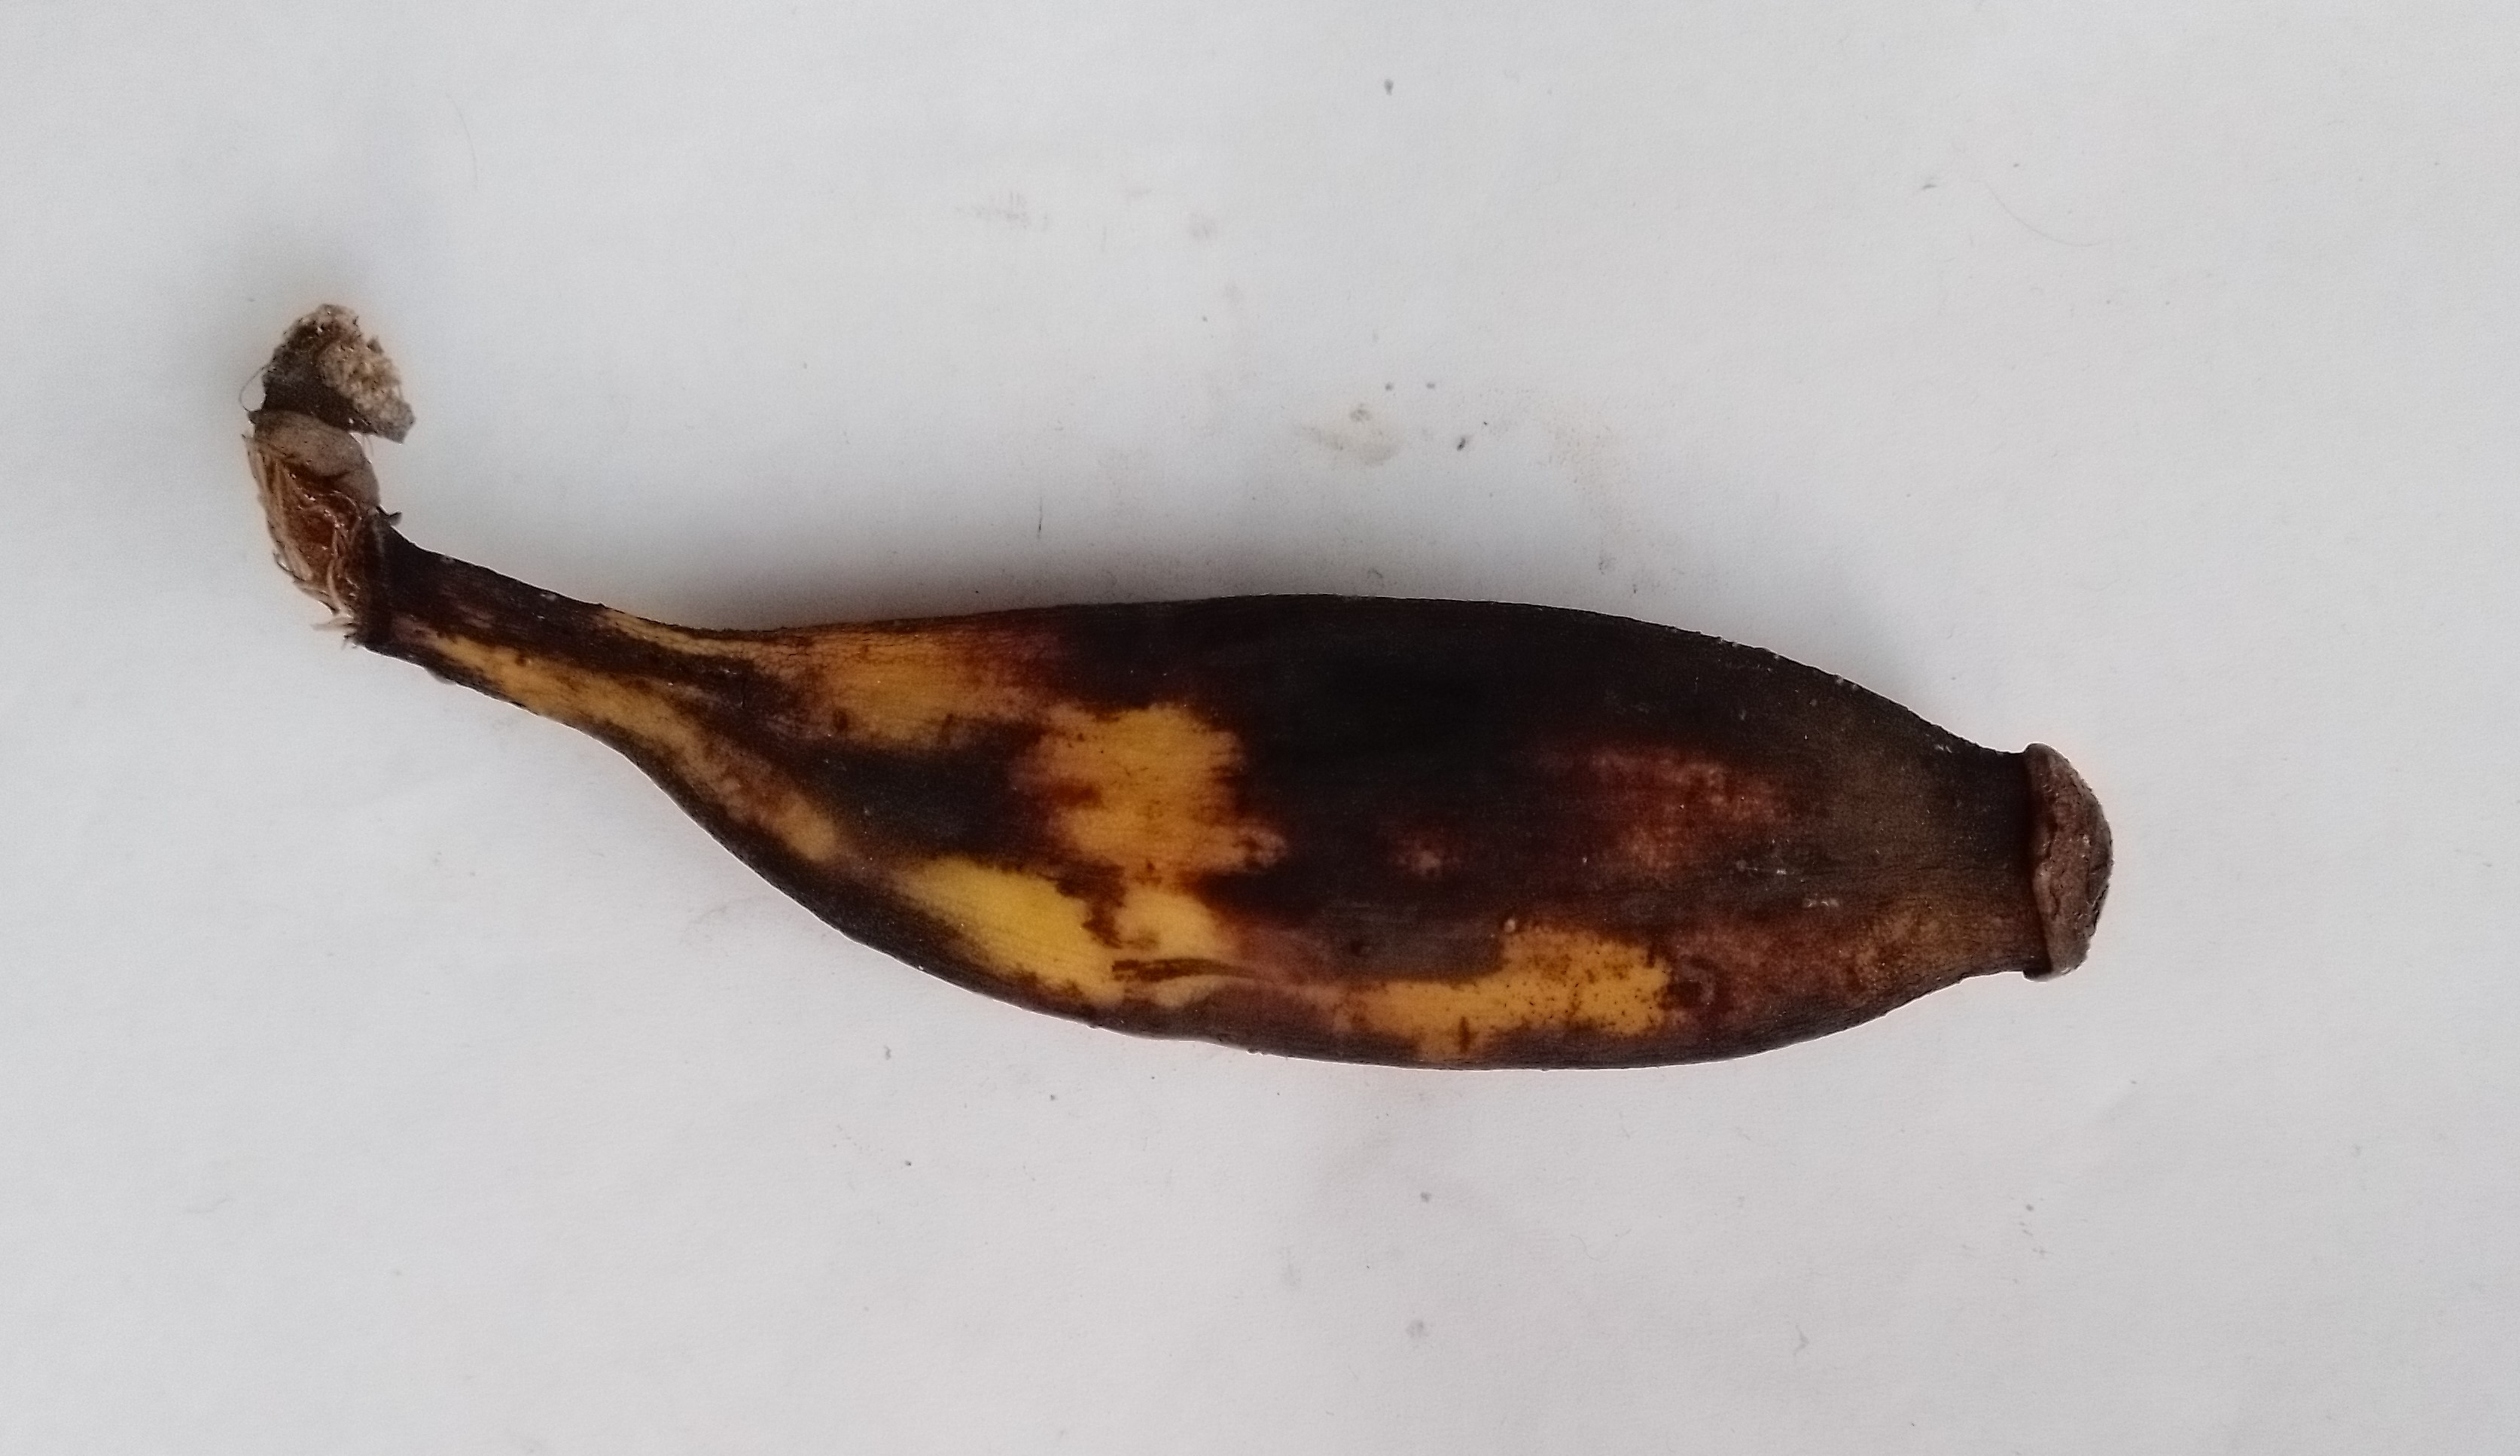
Fruit: banana
Condition: rotten